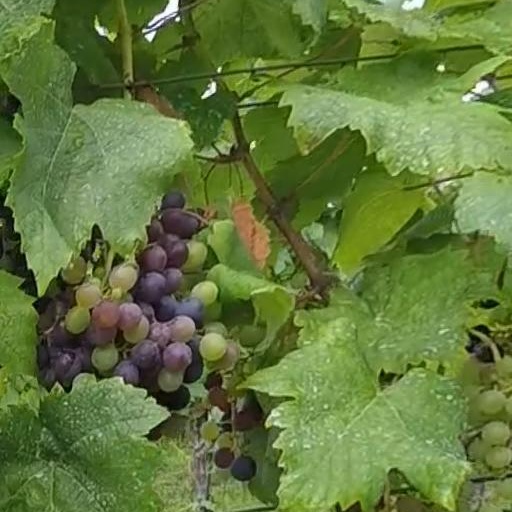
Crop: grape